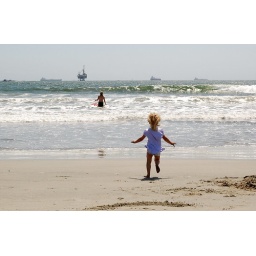
Anna running tward the ocean. That's Jenna out there in the water with her boogie board.